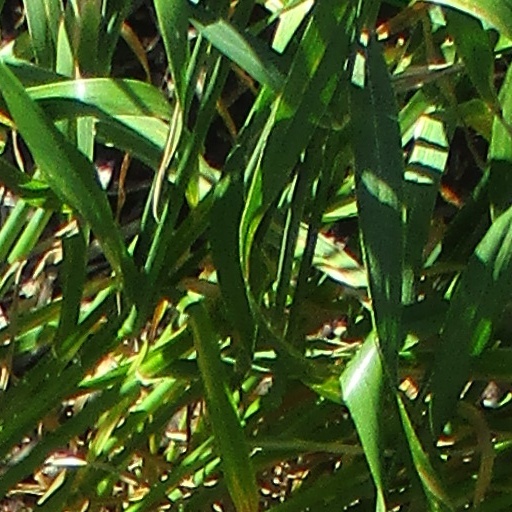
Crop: wheat